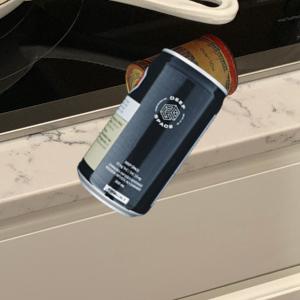
Label: cans